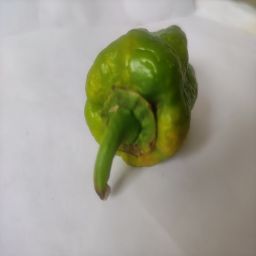
Crop: Bell Pepper
Quality: Ripe